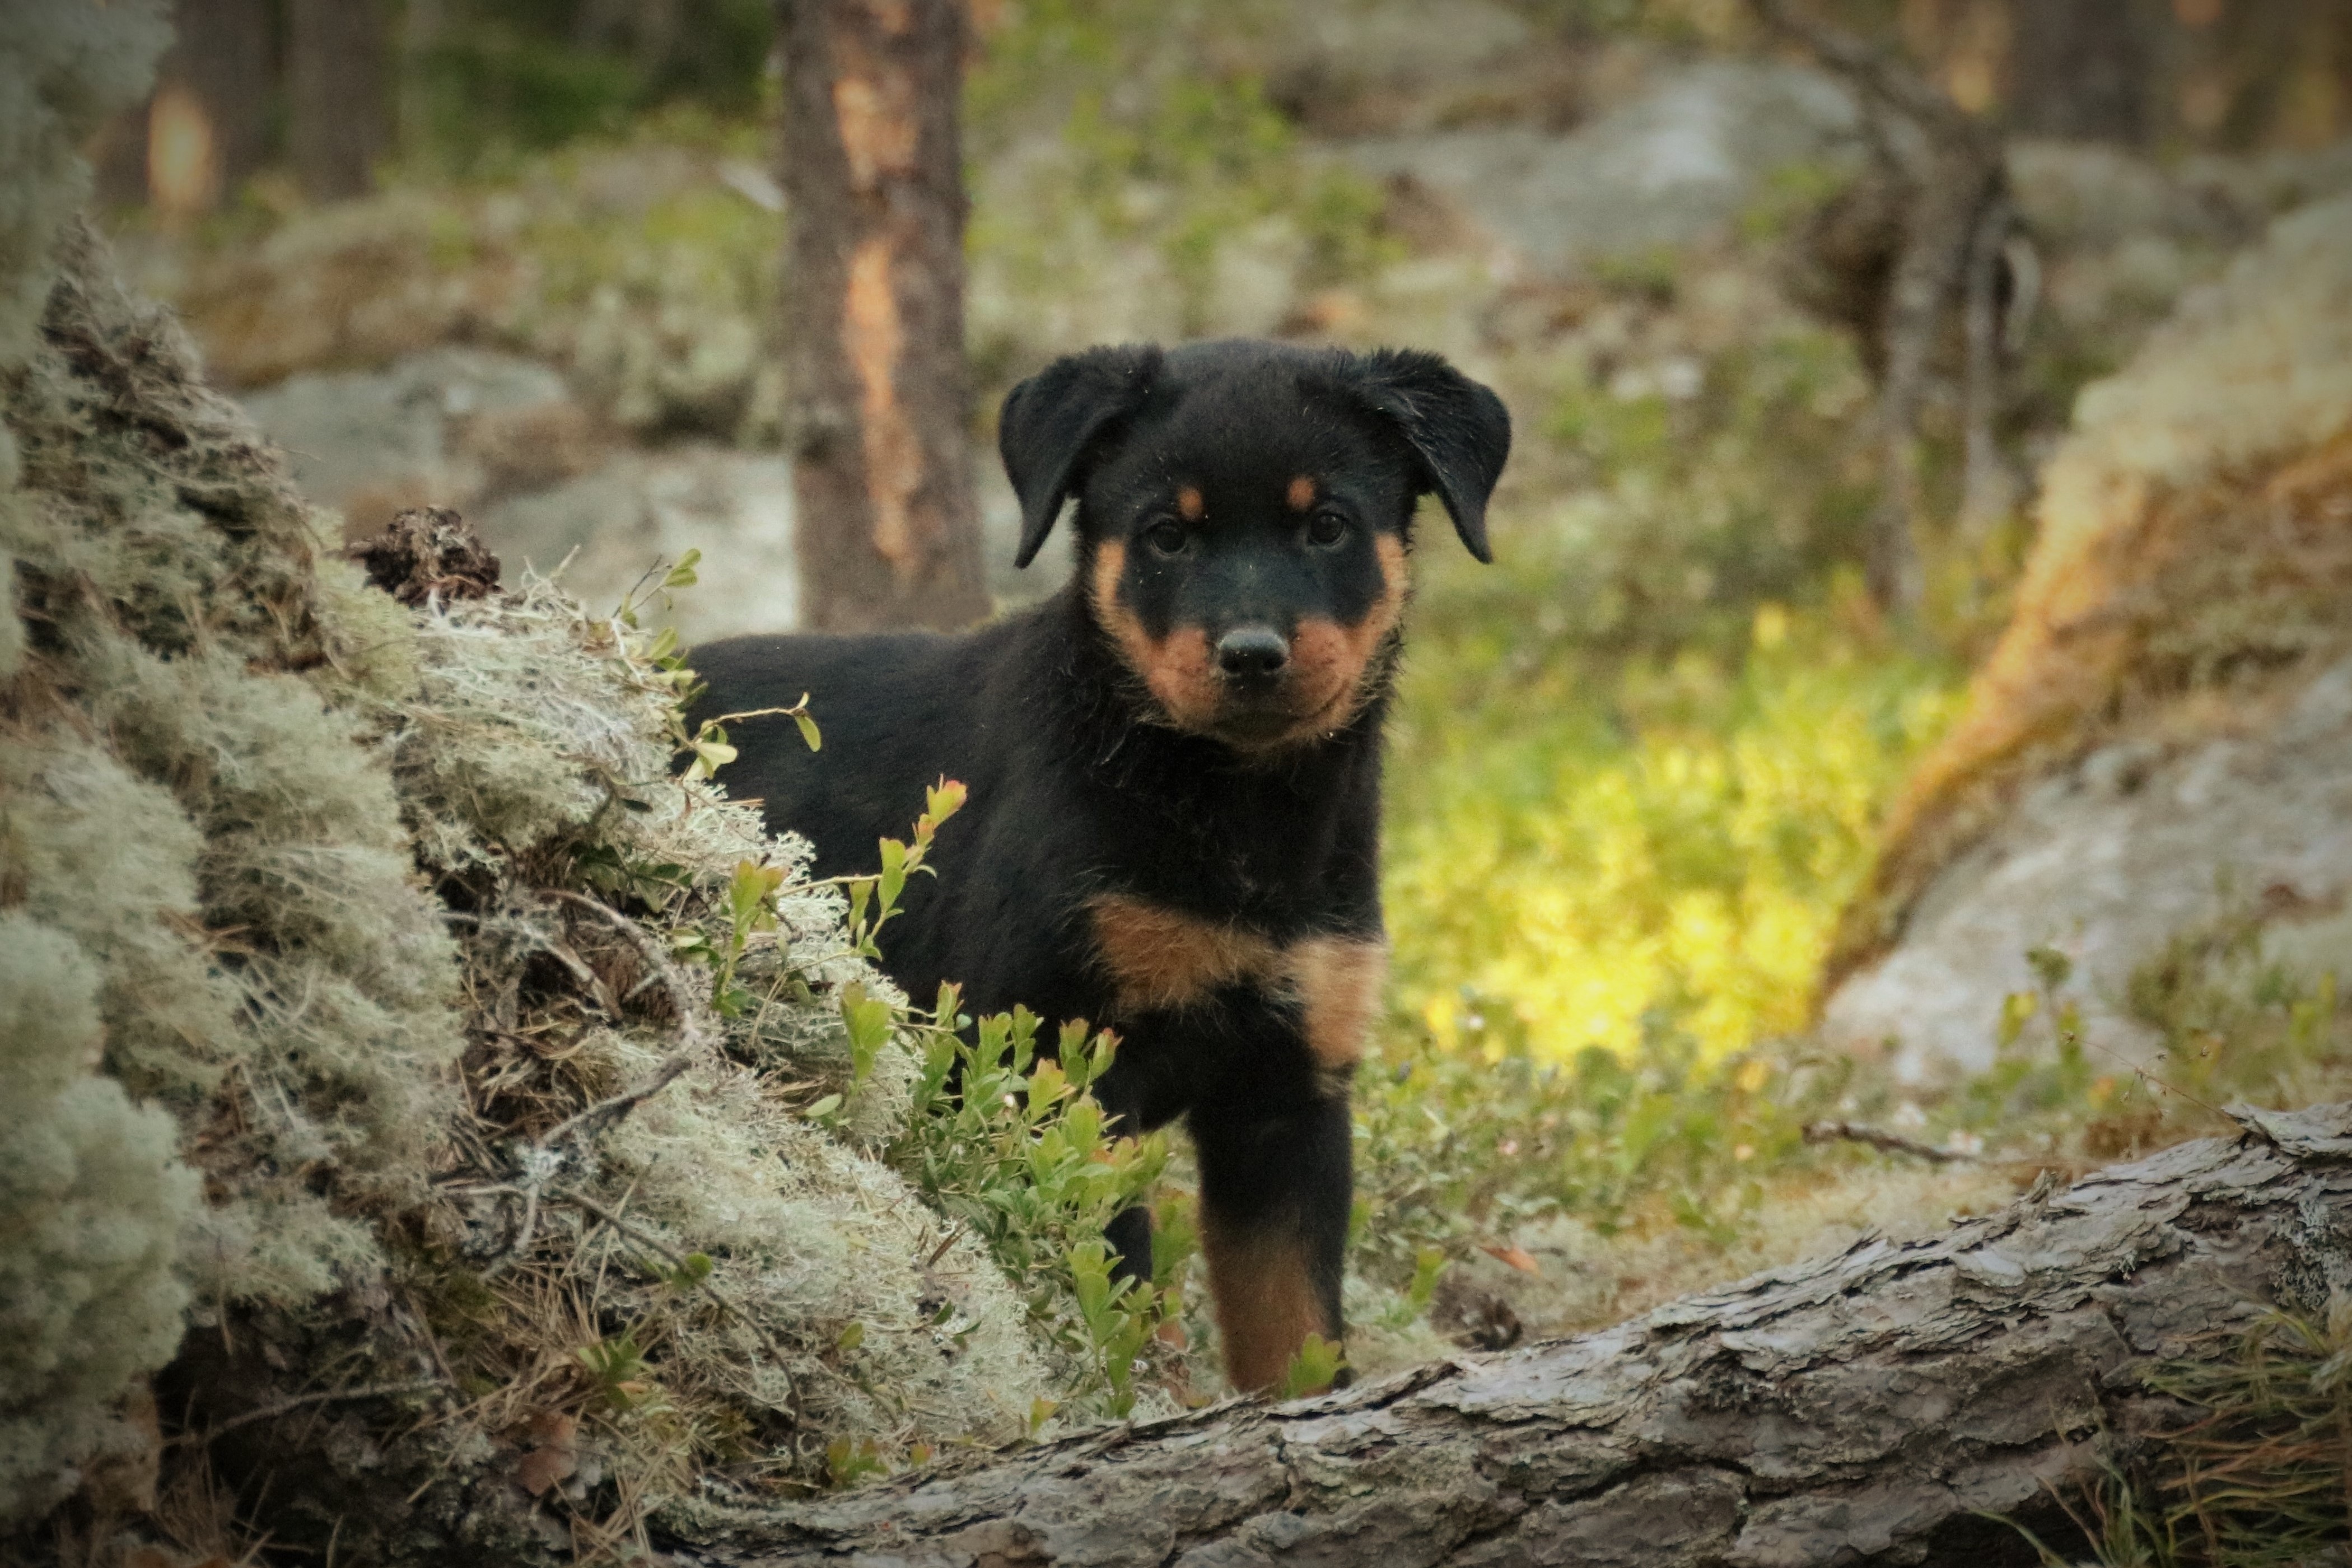
forest, puppy, dog, animal, pet, mammal, fauna, vertebrate, rottweiler, dog like mammal, jagdterrier